Text-based user interface

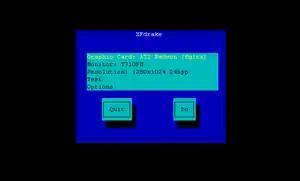
Snapshot of 'XFdrake', a TUI used in Mandriva Linux to configure the graphical system

On IBM Personal Computers and compatibles, the Basic Input Output System (BIOS) and DOS system calls provide a way to write text on the screen, and the ANSI.SYS driver could process standard ANSI escape sequences. However, programmers soon learned that writing data directly to the screen buffer was far faster and simpler to program, and less error-prone; see VGA-compatible text mode for details. This change in programming methods resulted in many DOS TUI programs. The Windows console environment is notorious for its emulation of certain EGA/VGA text mode features, particularly random access to the text buffer, even if the application runs in a window. On the other hand, programs running under Windows (both native and DOS applications) have much less control of the display and keyboard than Linux and DOS programs can have, because of aforementioned Windows console layer.